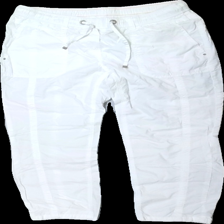
View: front
Type: Trousers
Category: Ladies
Brand: Cecil
Colors: White
Material: 100% cotton
Cut: Regular
Season: All
Damage location: bottom center
Price range: 50-100
Recommended usage: Reuse
Description: vita byxor